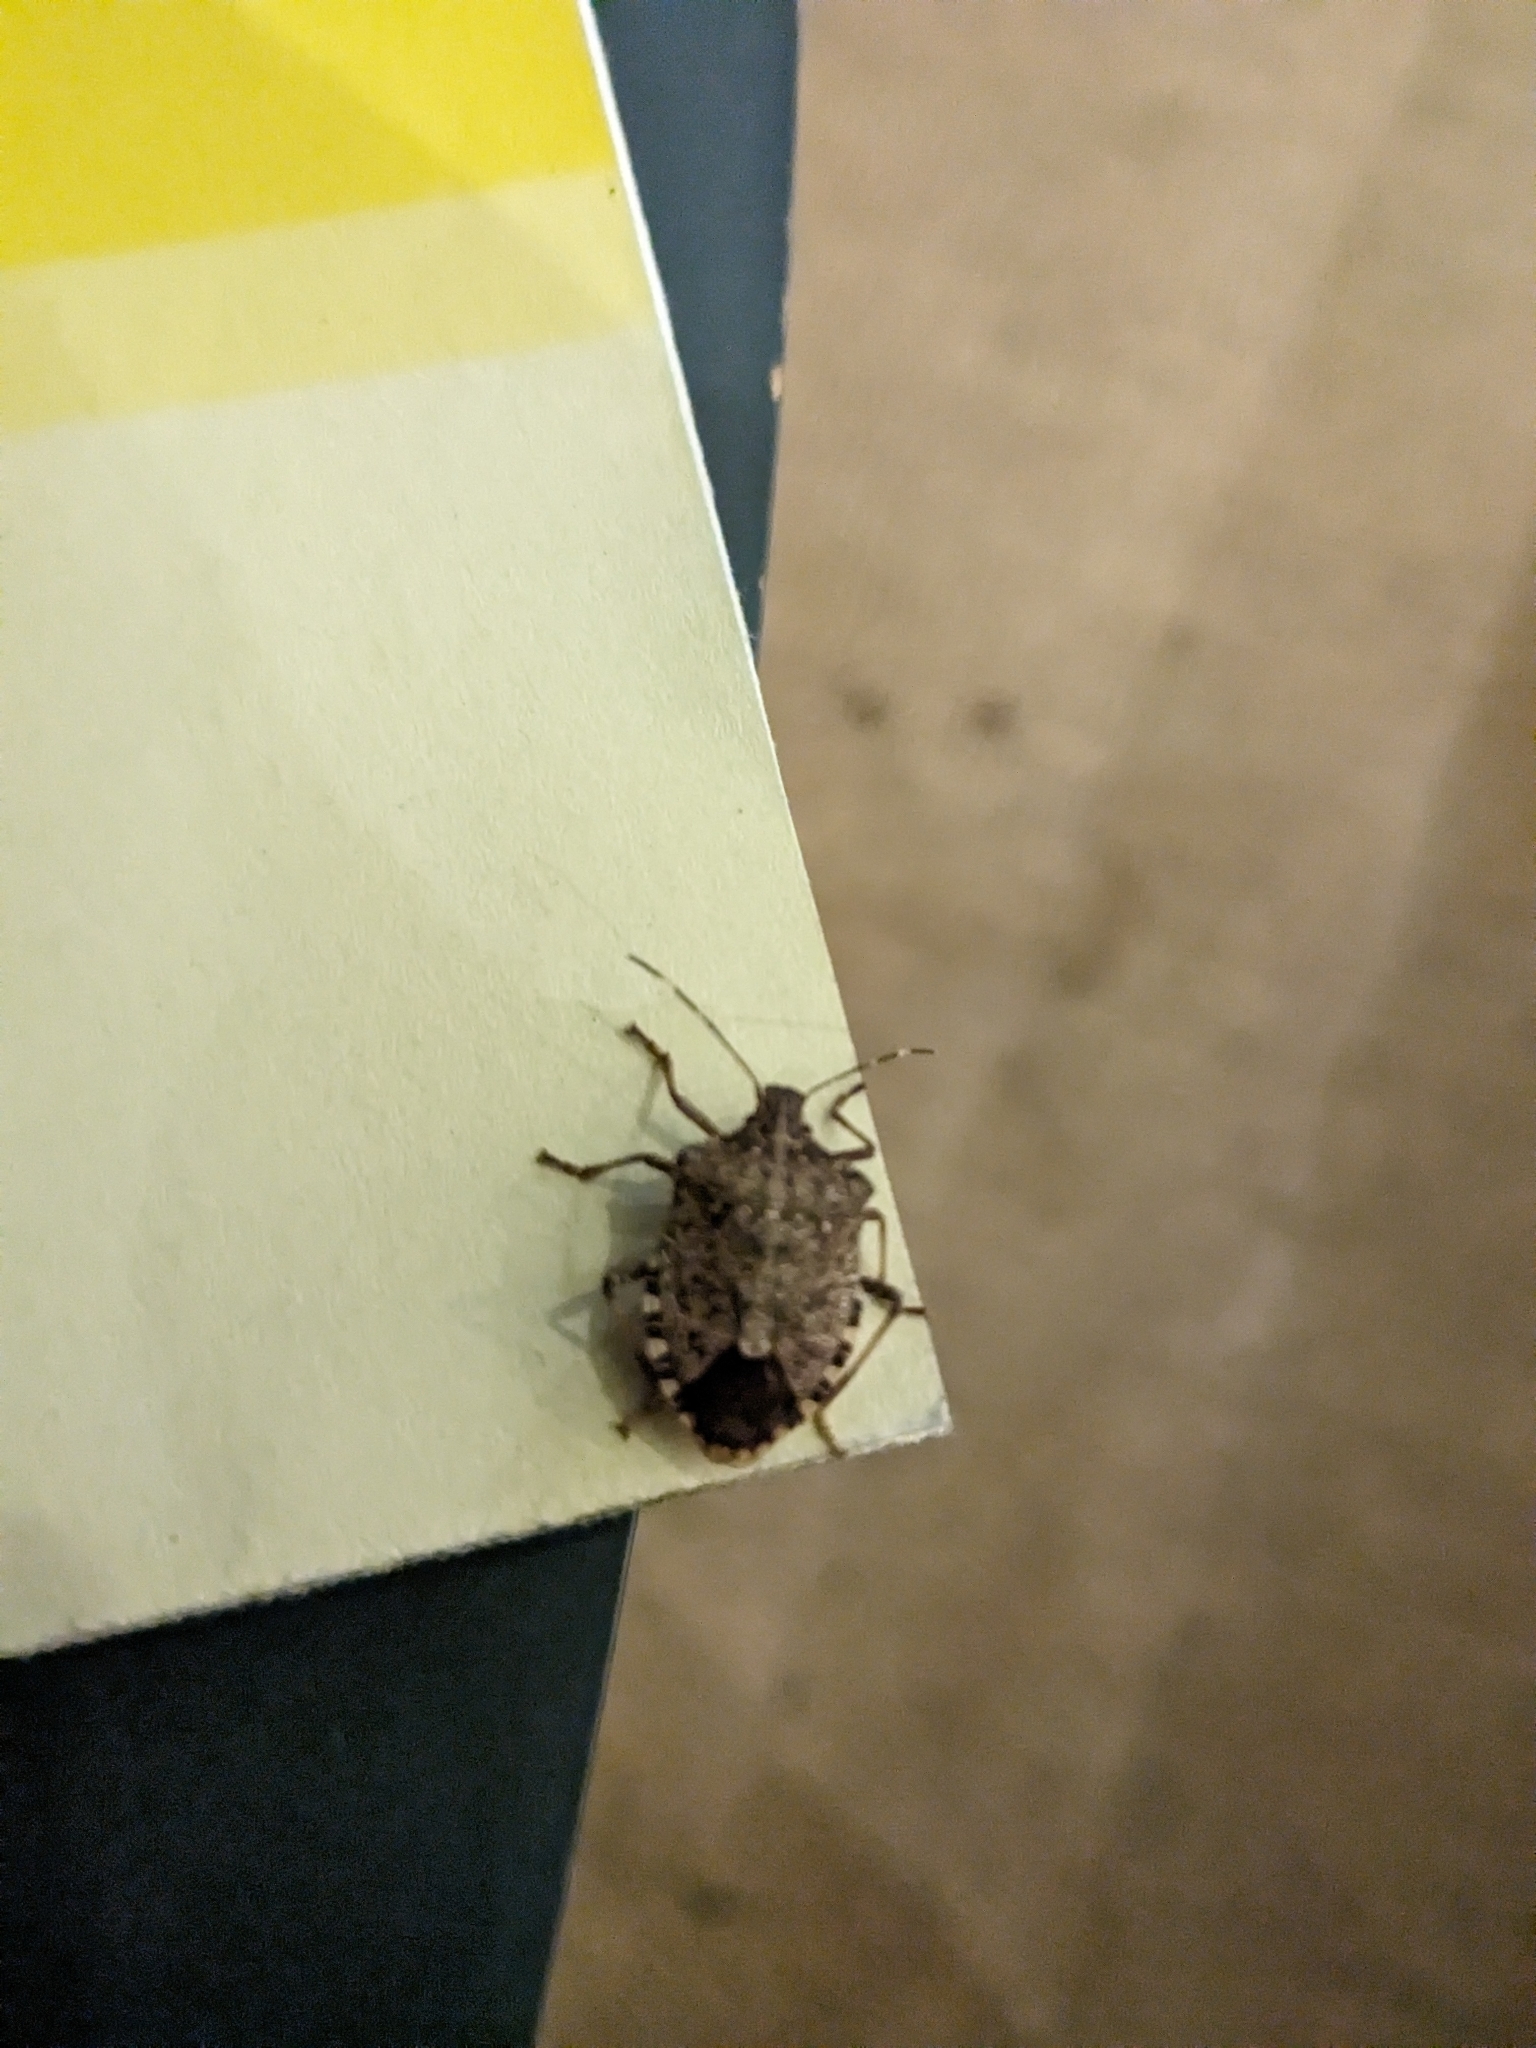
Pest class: stink_bug